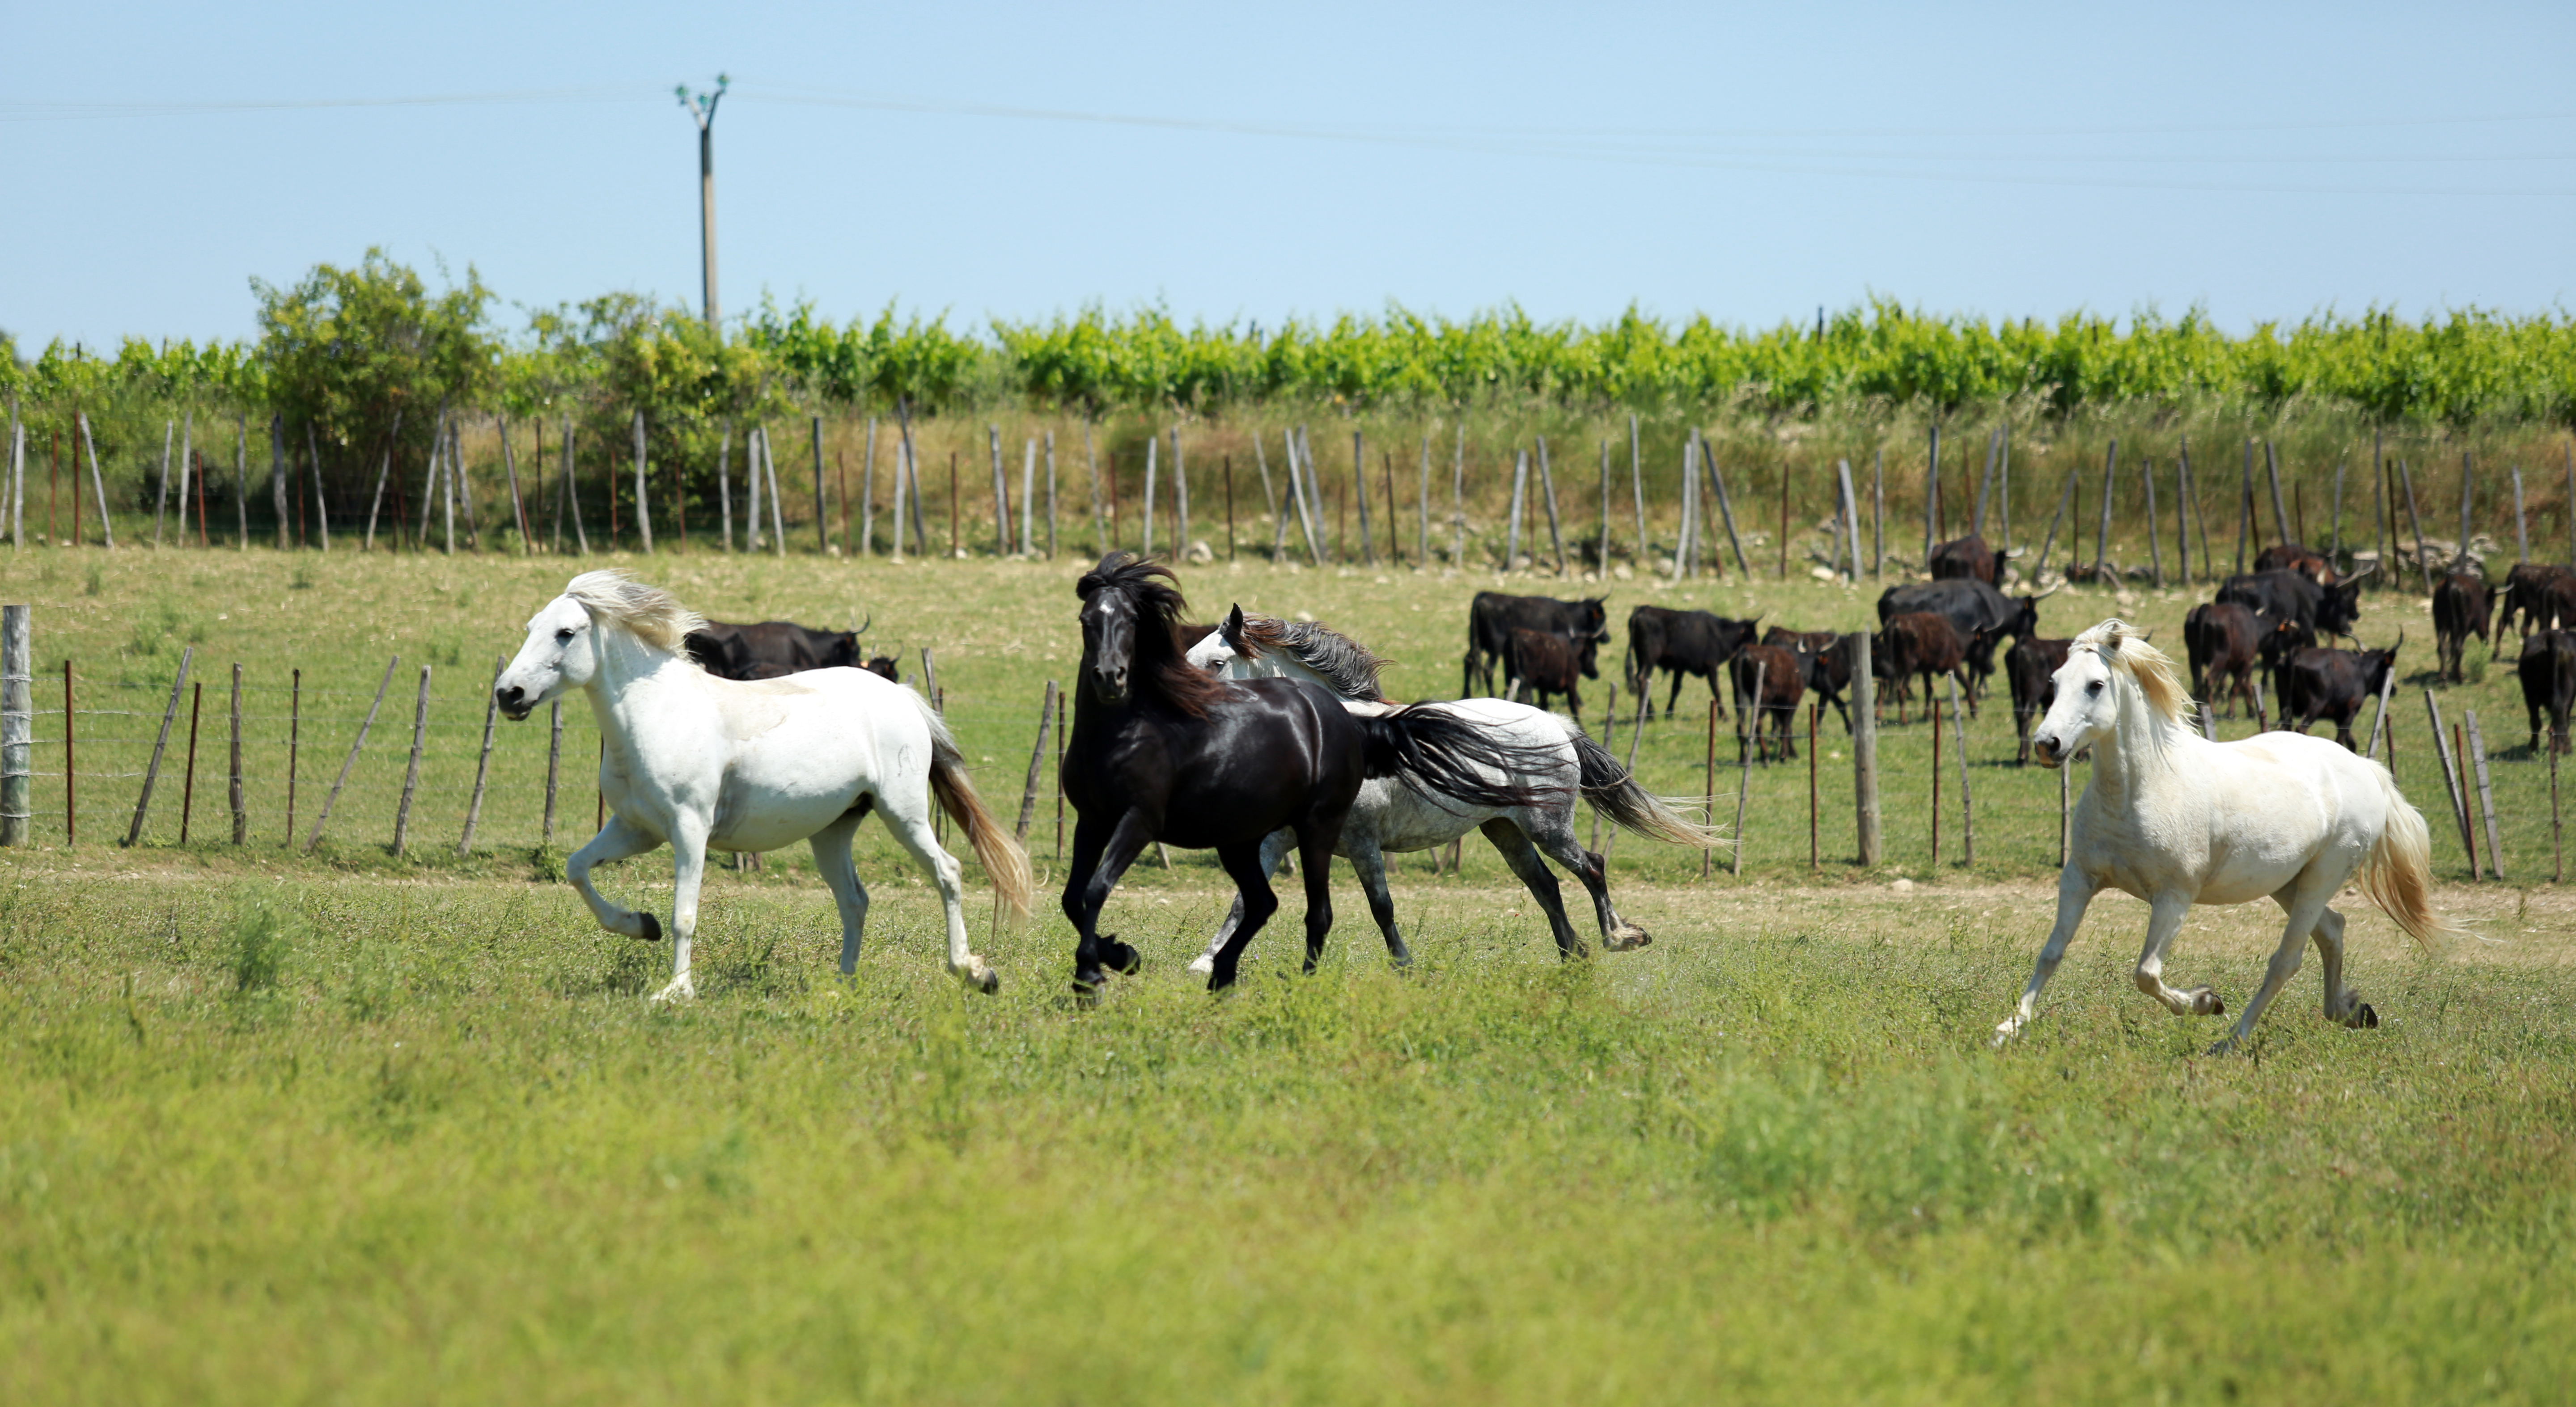
grass, meadow, prairie, france, europe, herd, pasture, grazing, horse, canon, mammal, stallion, horses, midi, grassland, mare, southfrance, sdfrankreich, zuidfrankrijk, mditerrane, languedocroussillon, hrault, libert, exterieur, levage, prairies, chevaux, pferde, assas, parden, manade, galops, pacage, taureaux, stiere, foal, ecosystem, steppe, horse like mammal, mustang horse